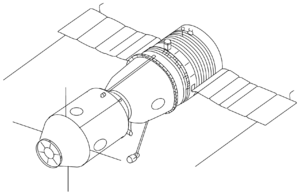
Sojuz-programmet / Sojuzversioner
Sojuz er et bemandet rumfartøj, der blev udviklet af Sovjetunionen. Efter opløsningen af Sovjetunionen blev det overtaget den Føderale russiske rumfartsorganisation.